Wellingsbüttel Manor

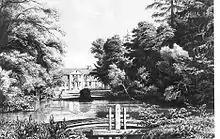
Wellingsbüttel Manor, park elevation with the pond made by damming the Alster River (1850)

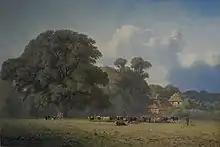
Outing at Wellingsbüttel Manor: Carl Jauch (left) and his wife Louise née von Plessen (far left) (1868)

In 1846 the Grand Burgher of the Free and Hanseatic City of Hamburg Johann Christian Jauch junior (1802–1880), a member of the Jauch family, became Lord of Wellingsbüttel. As a result of the Second Schleswig War, when Denmark fought Prussia and Austria, Wellingsbüttel was annexed by Prussia in 1868 and became a part of the Province of Schleswig-Holstein but remained in the possession of the Jauchs. Johann Christian Jauch junior and his son Carl Jauch (1828–1888), who was Lord of Wellingsbüttel conjointly with his father, enlarged the area of the manor's grounds up to 1876 from 115 to 250 hectares by buying in numerous smallholdings of the impoverished rural population, demolishing all buildings and adding the lands to the manor's pleasure-grounds. The former proprietors were offered places in the almshouse in the nearby village of Wellingsbüttel, which was erected in 1858, and to which the Jauchs contributed fifty percent of the costs. However, a considerable number of dispossessed people left Wellingsbüttel entirely, in such numbers that the royal chancellery at Copenhagen intervened to ask the Jauchs to keep at least the farmsteads on the land they acquired, when the teacher in Wellingsbüttel village complained that the continuing reduction in the number of paying pupils was costing him his livelihood.